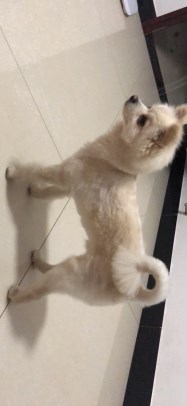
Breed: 1936-n000005-Pomeranian